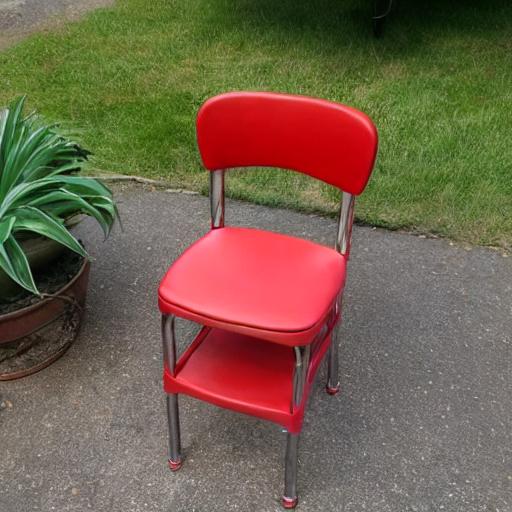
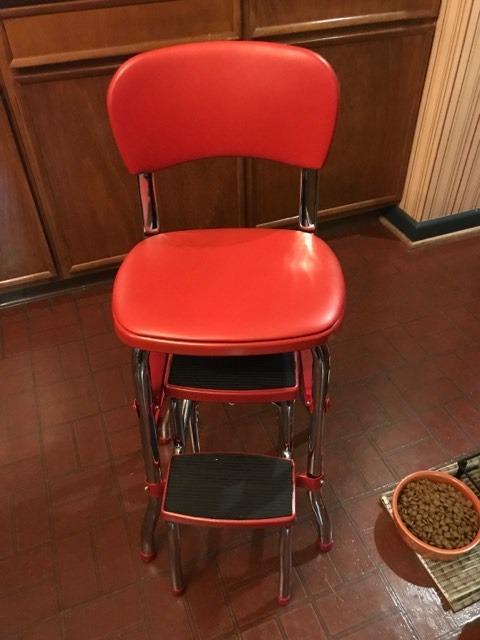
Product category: items_chair
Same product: no